Narain Singh Sambyal

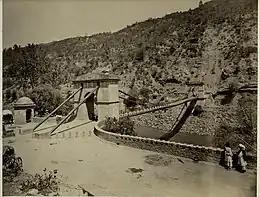

Fighting bravely for every inch of land, Lt. Col Sambyal delayed enemy advance by two crucial days during which important decisions were taken. Rajinder Singh (brigadier) was alerted and defensive actions were taken on the Kohala-Boniyar Jehlum Cart Road to delay enemies. The Indian Army joined the fight and the J&K State was thus saved for India.